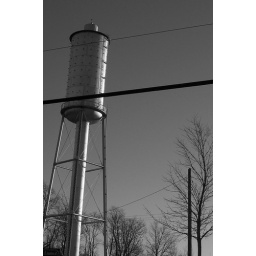
A water tower I picnic'd under on a road trip.